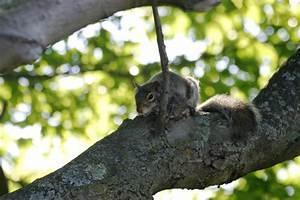
squirrel